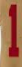
Number: 1